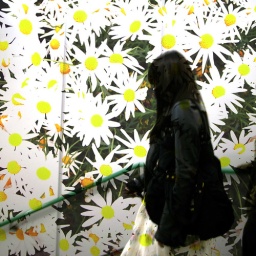
girl in the flower